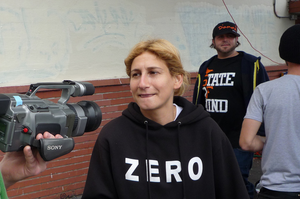
Tony Hawk's Skateboarding est un jeu vidéo de simulation de skateboard développé par Neversoft et édité par Activision à partir de septembre 1999 sur PlayStation. Le jeu est porté l'année suivante sur Nintendo 64, Game Boy Color, Dreamcast, puis en 2003 sur N-Gage.
Elissa Steamer, née le 31 juillet 1975 à Fort Myers, Floride est une skateuse professionnelle américaine, résidant à San Francisco, Californie.